George M. Fay

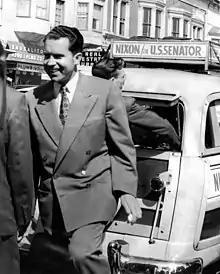
Richard Nixon started his political rise off of the Hiss case, which Fay considered for perjury charges at the end of August 1948

In 1935, Fay joined the Bureau of War Risk Litigation at the U.S. Department of Justice. In 1940, he joined its criminal division.